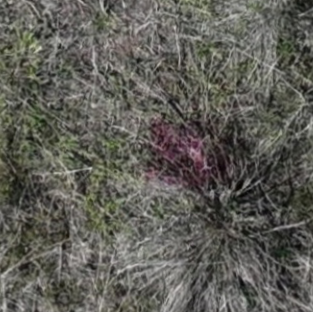
Month: may
Dye color: red
Dye concentration: low